Crossed Swords (Timemaster)

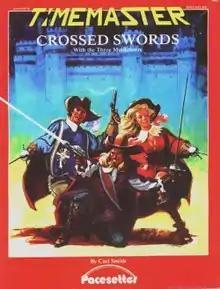
Cover art by Ben Otero, 1984

Crossed Swords is an adventure published by Pacesetter Ltd in 1984 for the fantasy time-travel role-playing game "Timemaster".